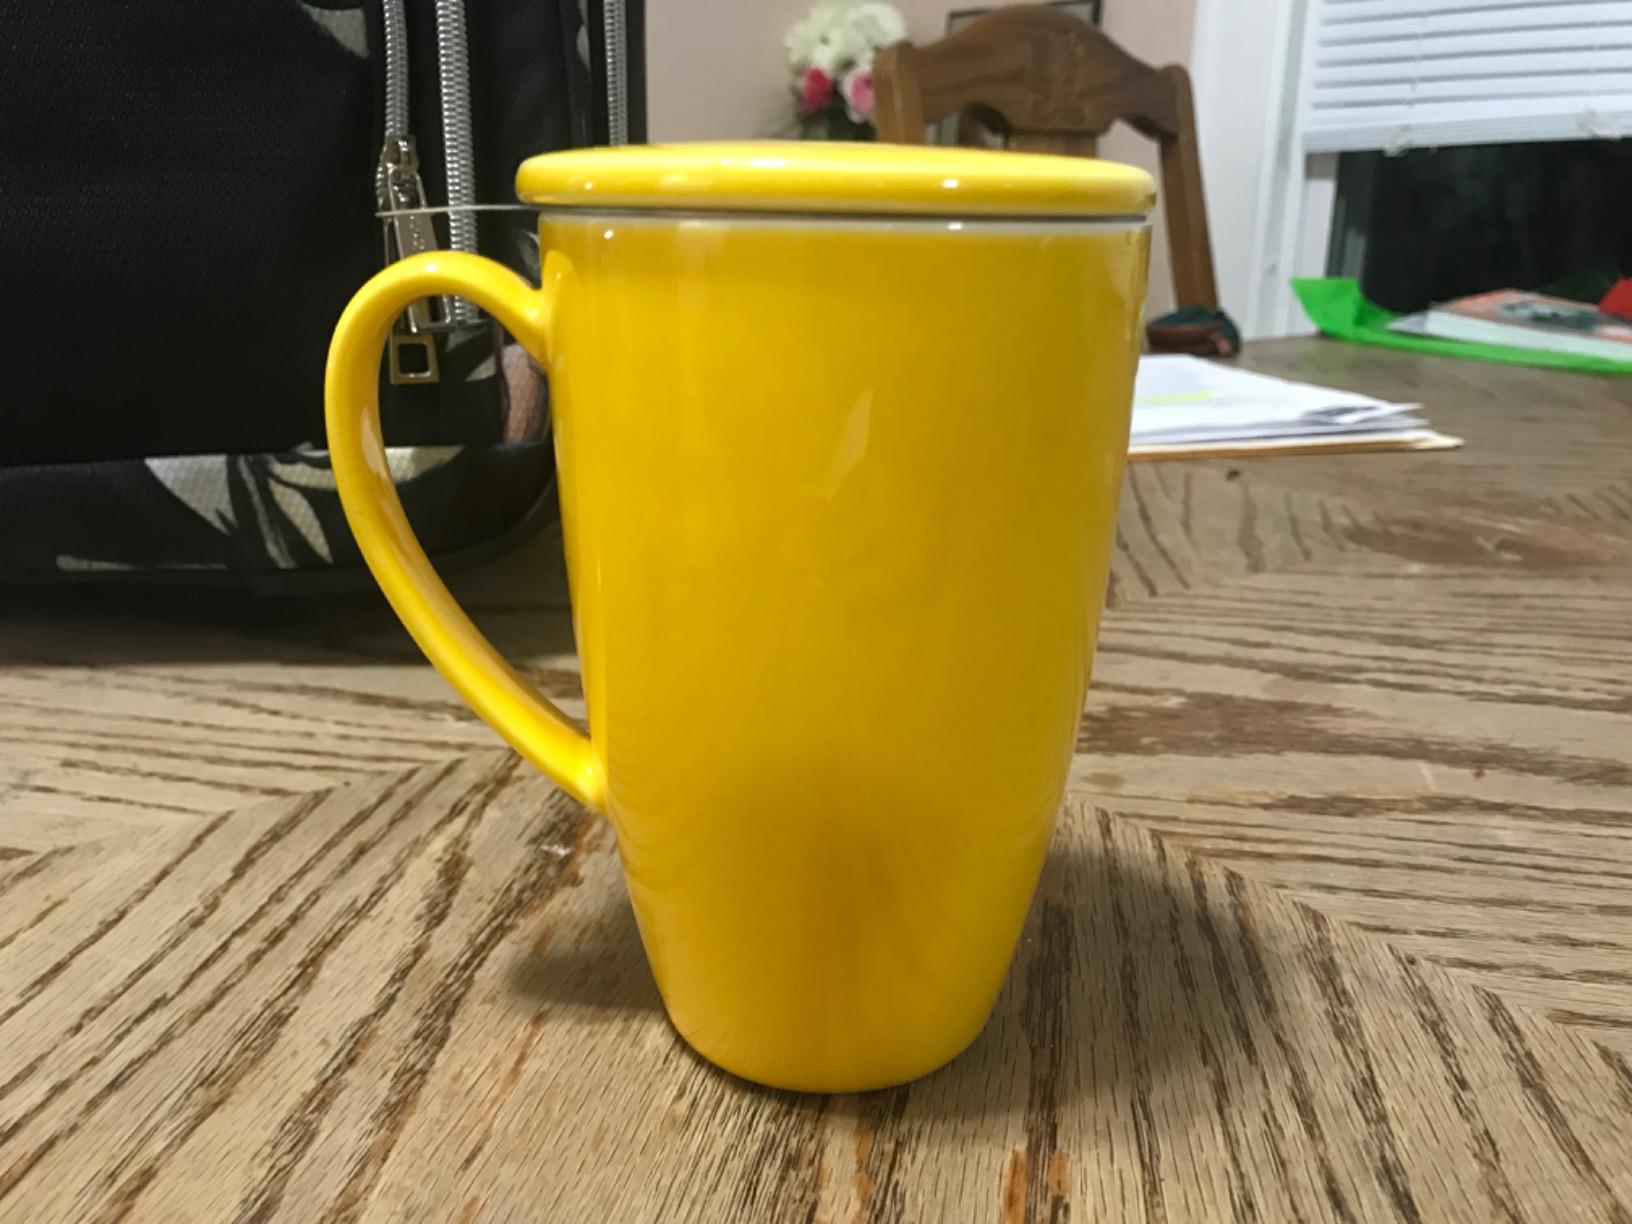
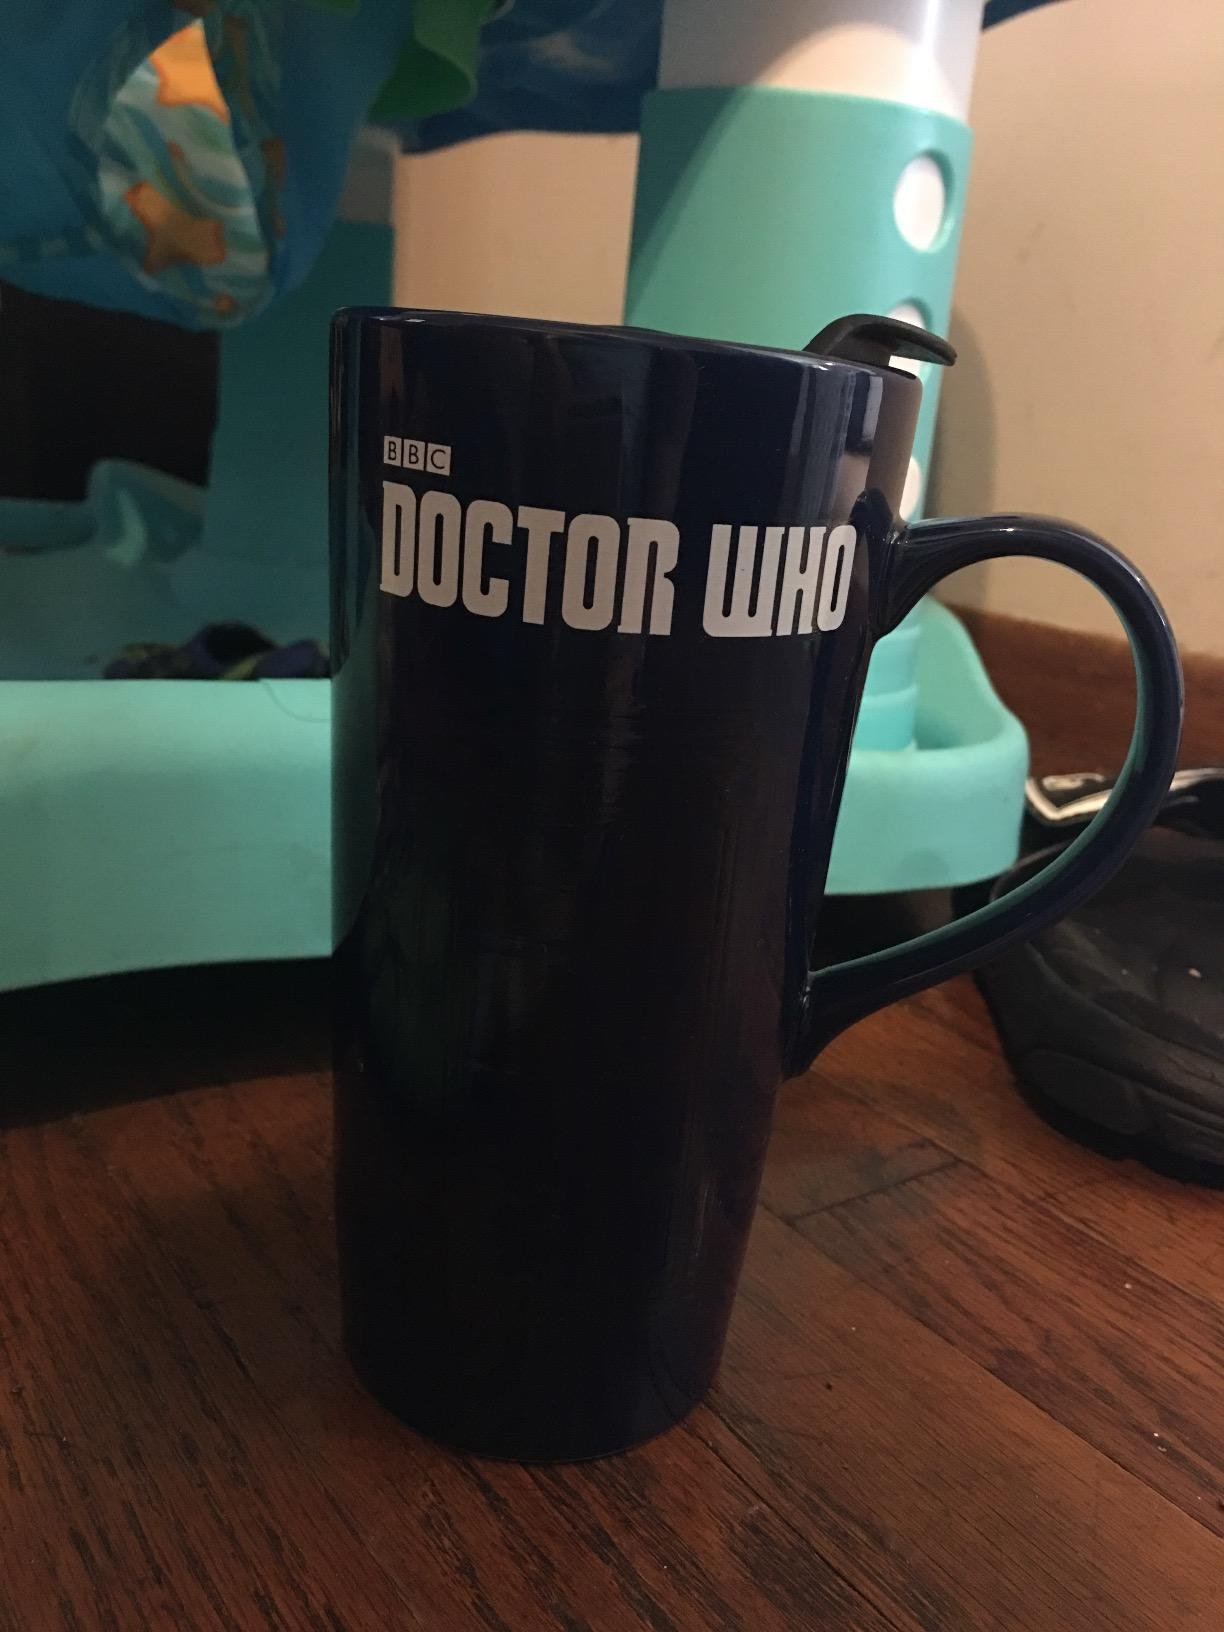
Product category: items_mug
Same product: no